Some Like It Hot

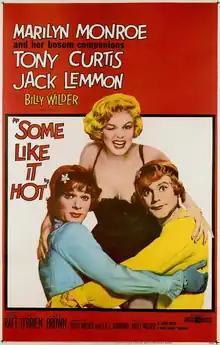
Theatrical release poster by Macario Gómez Quibus

Some Like It Hot is a 1959 American crime comedy film produced, co-written and directed by Billy Wilder. It stars Marilyn Monroe, Tony Curtis and Jack Lemmon, with George Raft, Pat O'Brien, Joe E. Brown, Joan Shawlee and Nehemiah Persoff in supporting roles. The screenplay by Wilder and I. A. L. Diamond is based on a screenplay by Robert Thoeren and Michael Logan from the 1935 French film "Fanfare of Love". Set in the Prohibition era, the film is about two musicians (Curtis and Lemmon) who disguise themselves as women to escape Chicago mobsters they witnessed commit murder.